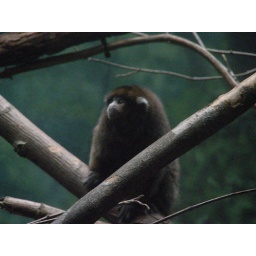
monkey in a tree